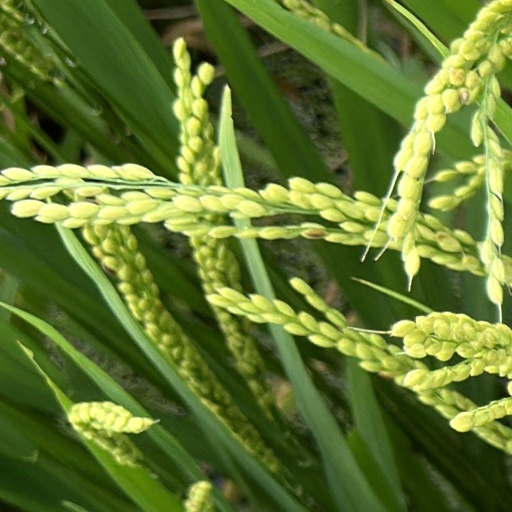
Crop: rice